Peter Gifford

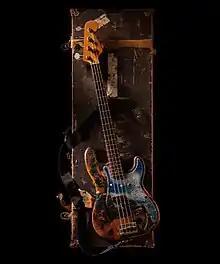

Gifford is credited with creating a significant part of the Oils' tight, driving sound, and has been described as being an aggressive bass guitarist. He played on the albums "Place without a Postcard" (1981), "10, 9, 8, 7, 6, 5, 4, 3, 2, 1" (1982), "Red Sails in the Sunset" (1984) and "Diesel and Dust" (1987), as well the EPs "Bird Noises" (1980) and "Species Deceases" (1985).